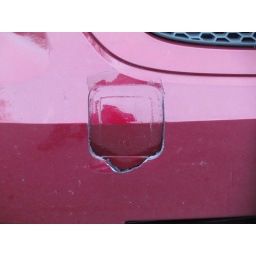
The truck hitch is imprinted in her car now